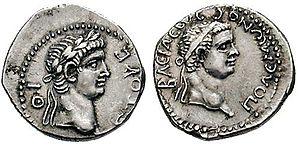
Caius Julius Polémon II du Pont est un roi client romain nommé roi du Pont du Bosphore et de Colchide en 38 par Caligula. Son règne sur le Bosphore et la Colchide se termine vers 39-41, alors qu'il continue à régner sur le Pont jusqu'en 64.